Prisoner of Zion

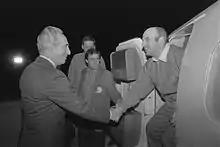
Natan Sharansky, one of the most prominent prisoners of Zion, meeting then-Prime Minister Shimon Peres after his release from the Soviet Union

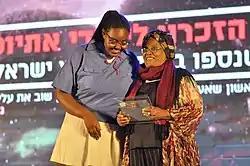
Prisoner of Zion Herut Takele receiving a certificate, at a ceremony honoring the memory of those who perished in the Ethiopian Jewry on their way to Israel, for their underground activity in support of the Aliyah project. Netanya 2017

In Israel, prisoners of Zion (asirei Zion, singular: , asir Zion) were Jews who were imprisoned or deported for Zionist activity in countries where such activity was prohibited. The former Speaker of the Knesset, Yuli Edelstein, and the former chairman of the executive of the Jewish Agency, Nathan Sharansky, were both prisoners of Zion in the Soviet Union. In 1992 an Israeli law made the status of the prisoner of Zion official, however the status was in use long before.